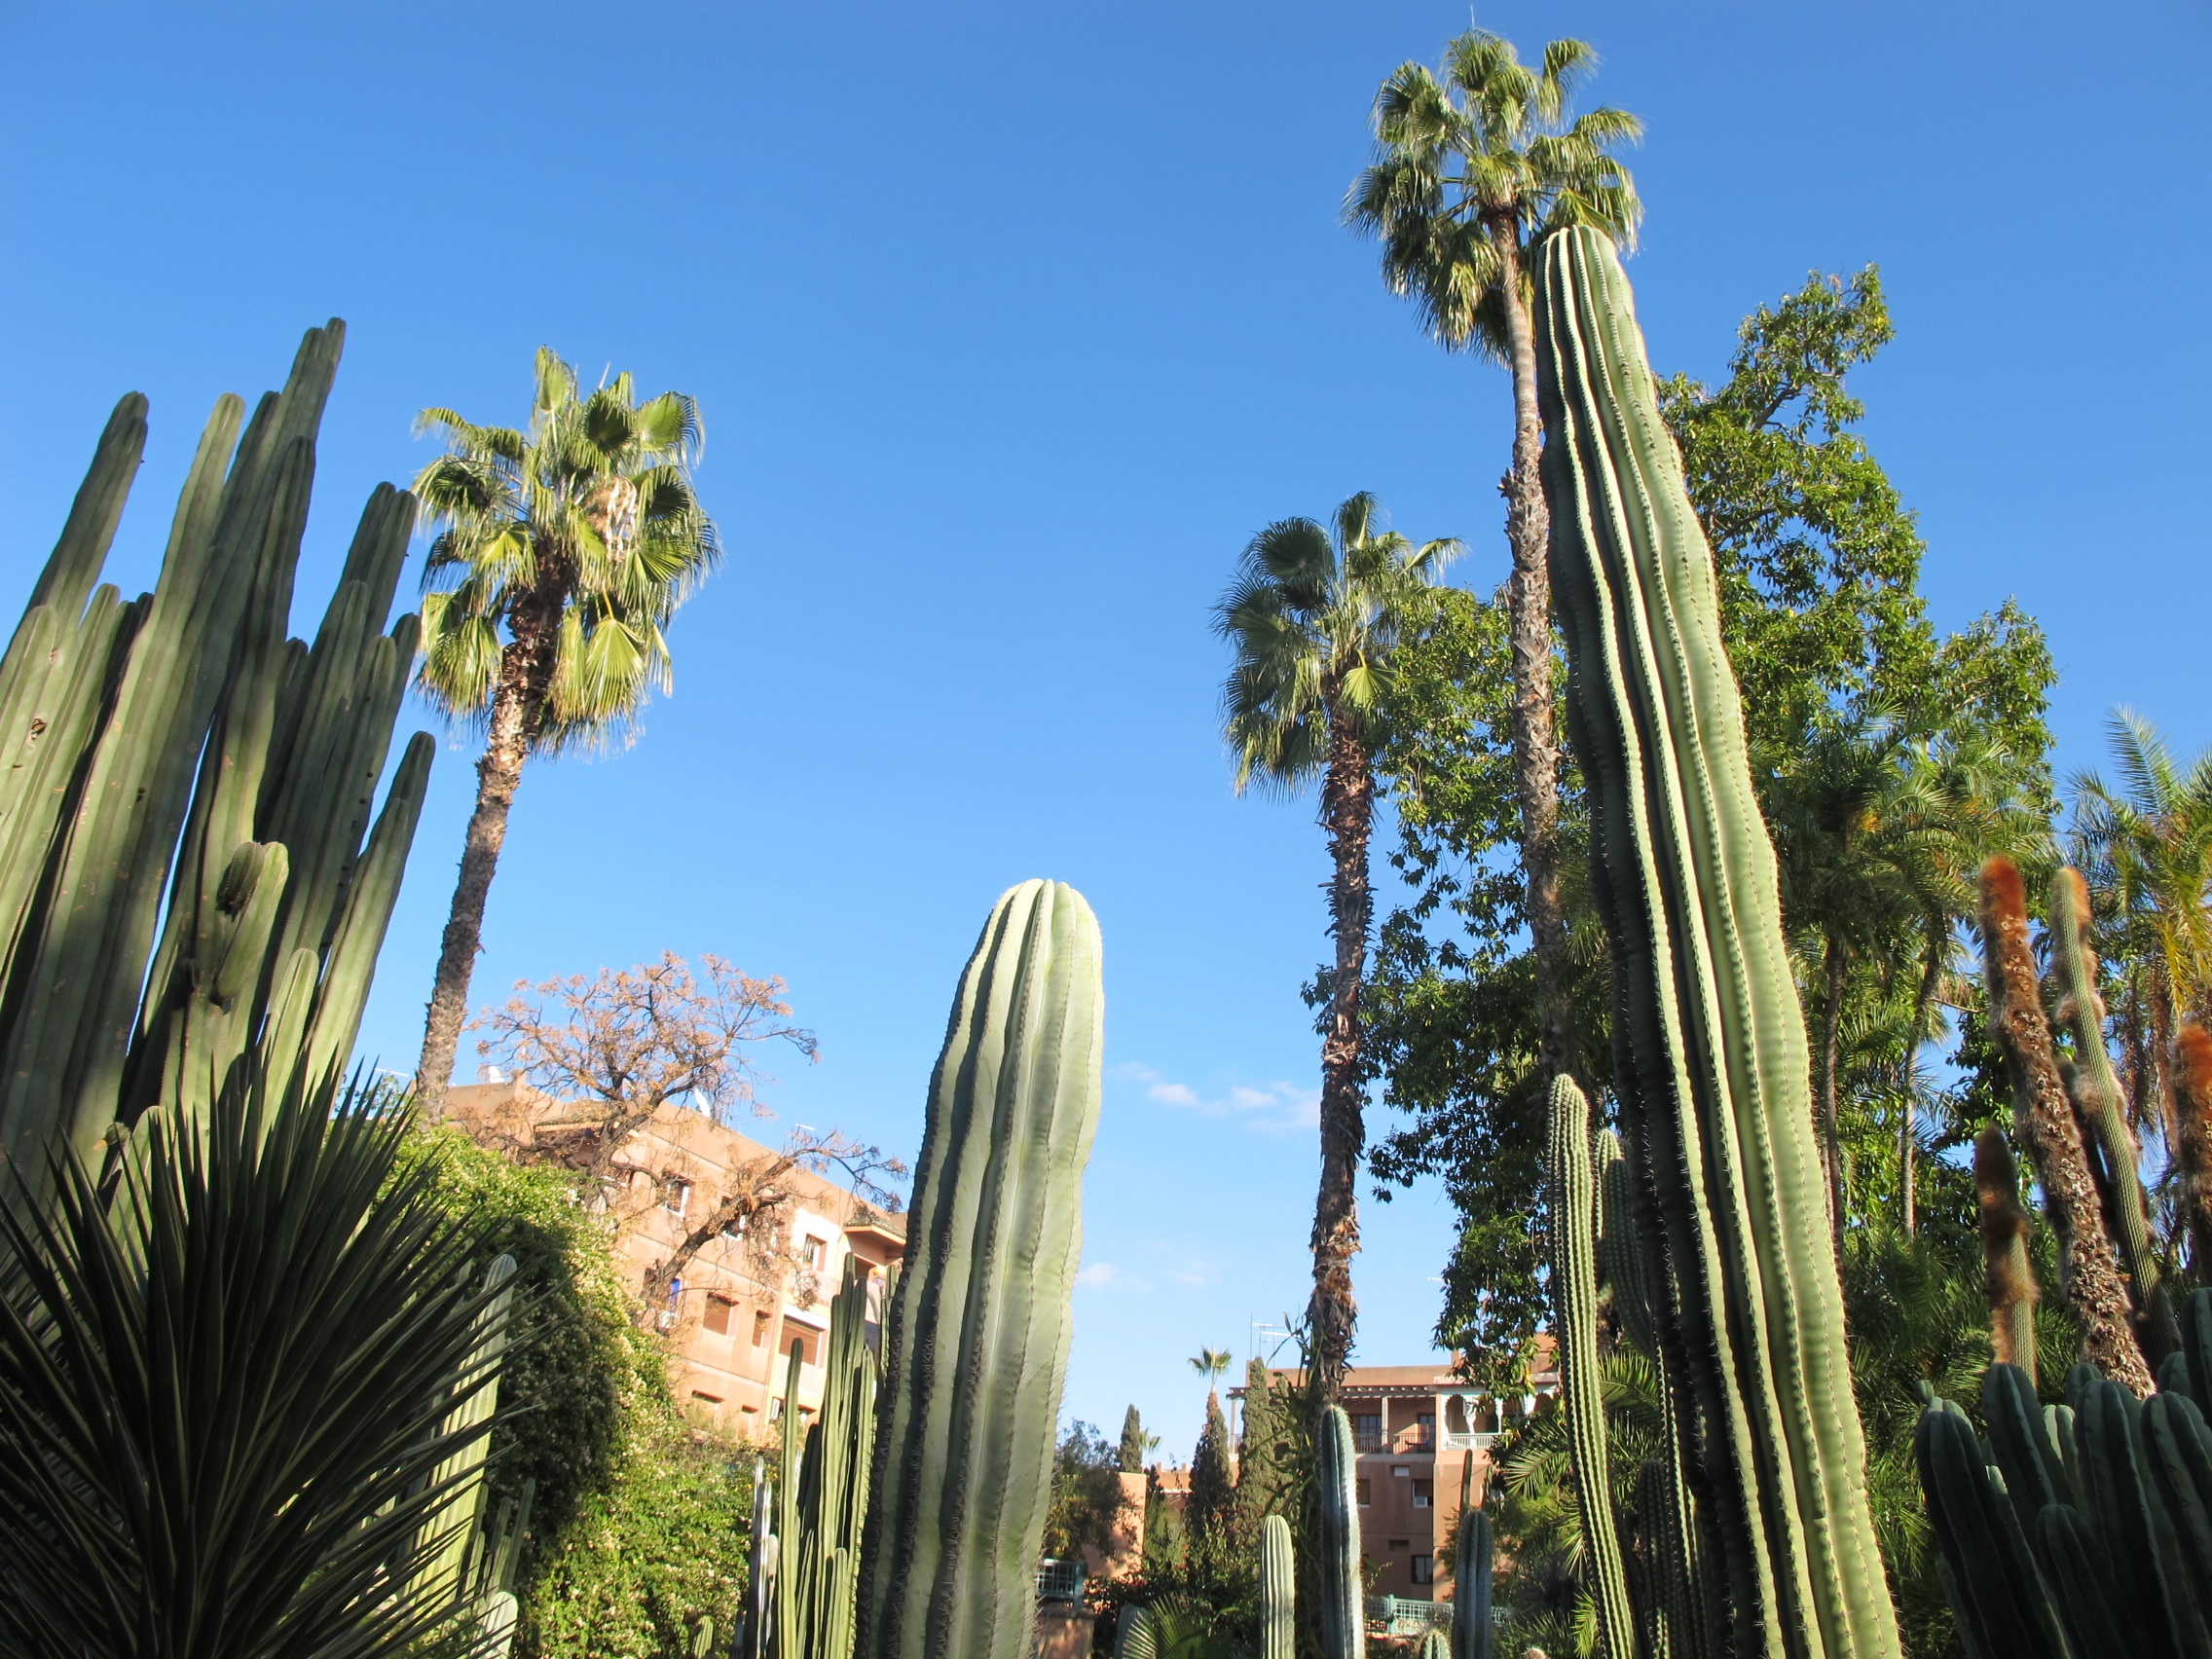
tree, cactus, plant, flower, botany, garden, flora, flowering plant, land plant, arecales, palm family